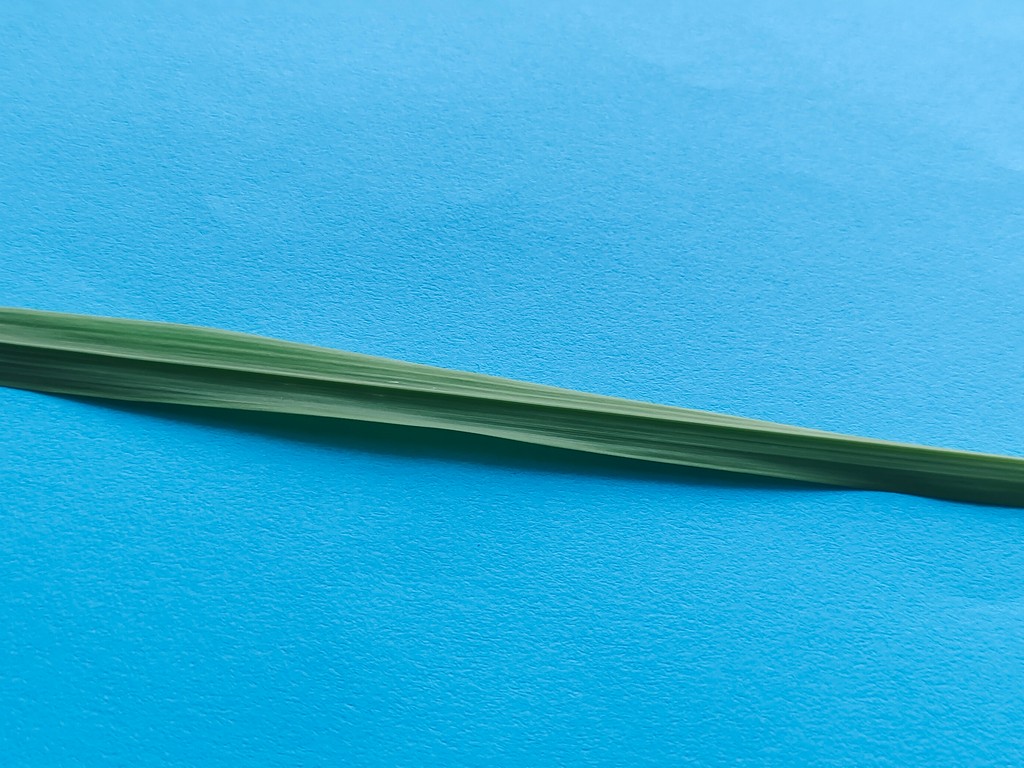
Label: Healthy